Cambodian cuisine

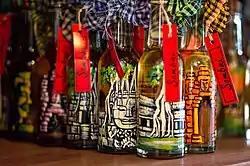
Hand-painted bottles of Sombai infused rice wine

In Khmer, "haan bai" is a generic term for food stalls serving both made-to-order and pre-prepared food (usually from large aluminum pots). In Phnom Penh, "haan bai" account for nearly four-fifths of all meals eaten outside the house, with pre-prepared food venues or soup-pot restaurants accounting for nearly three-quarters of meals eaten at a "haan bai". Soup-pot restaurants are the most popular dining format among Cambodians and their popularity is inversely correlated with socioeconomic status.